Raja CA

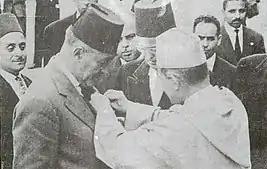

In the 1964–1965 season, the club finished twelfth and almost got relegated, but they still managed to reach the final of the Throne Cup for the first time in its history, where they faced Kawkab Marrakech on 13 June 1965 at the Stade Mohammed V. KACM won the match 3–1. It was the third consecutive coronation of the Merrakchis in the competition, and the first defeat in the final for Raja. During this season, the Green Eagles defeated Wydad in the quarterfinals with a score of two to one. The team finished the 1966–1967 season in third place in the championship with 65 points. Houmane Jarir finished as the top scorer with 18 goals.